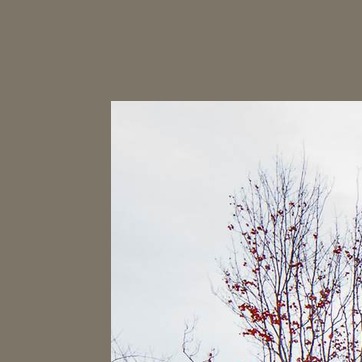
Material: sky